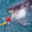
Label: shark